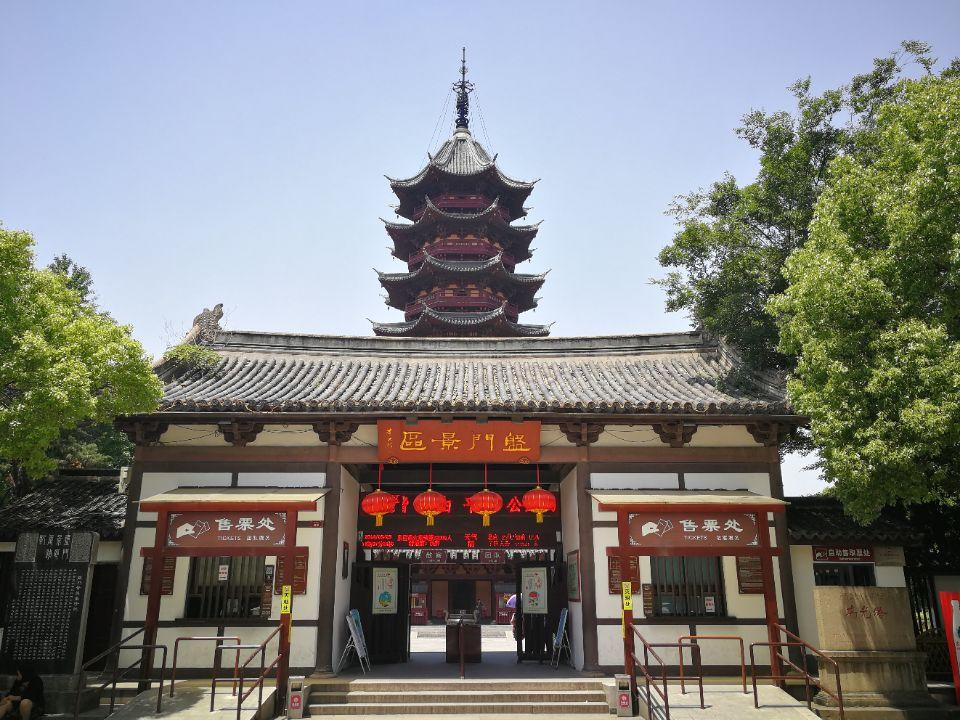
地标名称：瑞光塔
所在城市：苏州市·姑苏区